SuperCollider

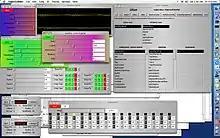
Screenshot of SuperCollider on Mac OS X with various user-generated GUI elements.

The SuperCollider language allows users to construct cross-platform graphical user interfaces for applications. The standard class library with user interface components may be extended by a number of available frameworks. For interactive programming, the system supports programmatic access to rich-text code files. It may be used to generate vector graphics algorithmically.